Trigonometric series

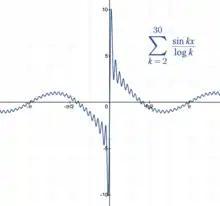
The trigonometric series is not a Fourier series.

is a trigonometric series which converges for all formula_2 but is not a Fourier series.